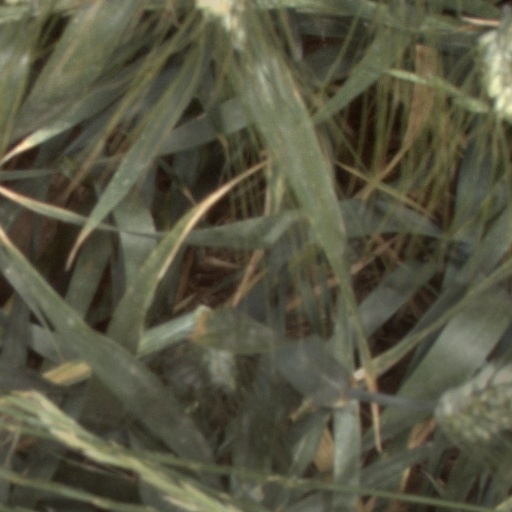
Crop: wheat